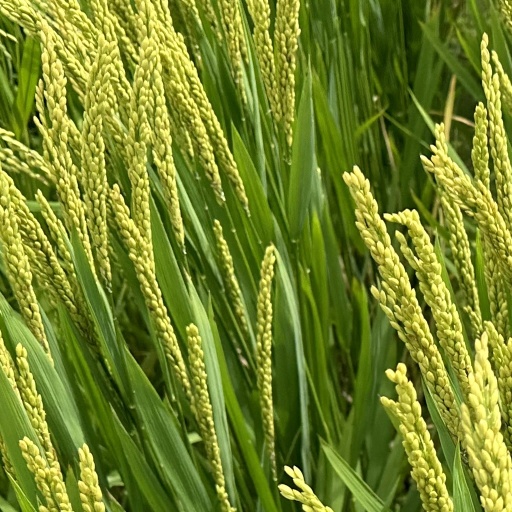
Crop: rice